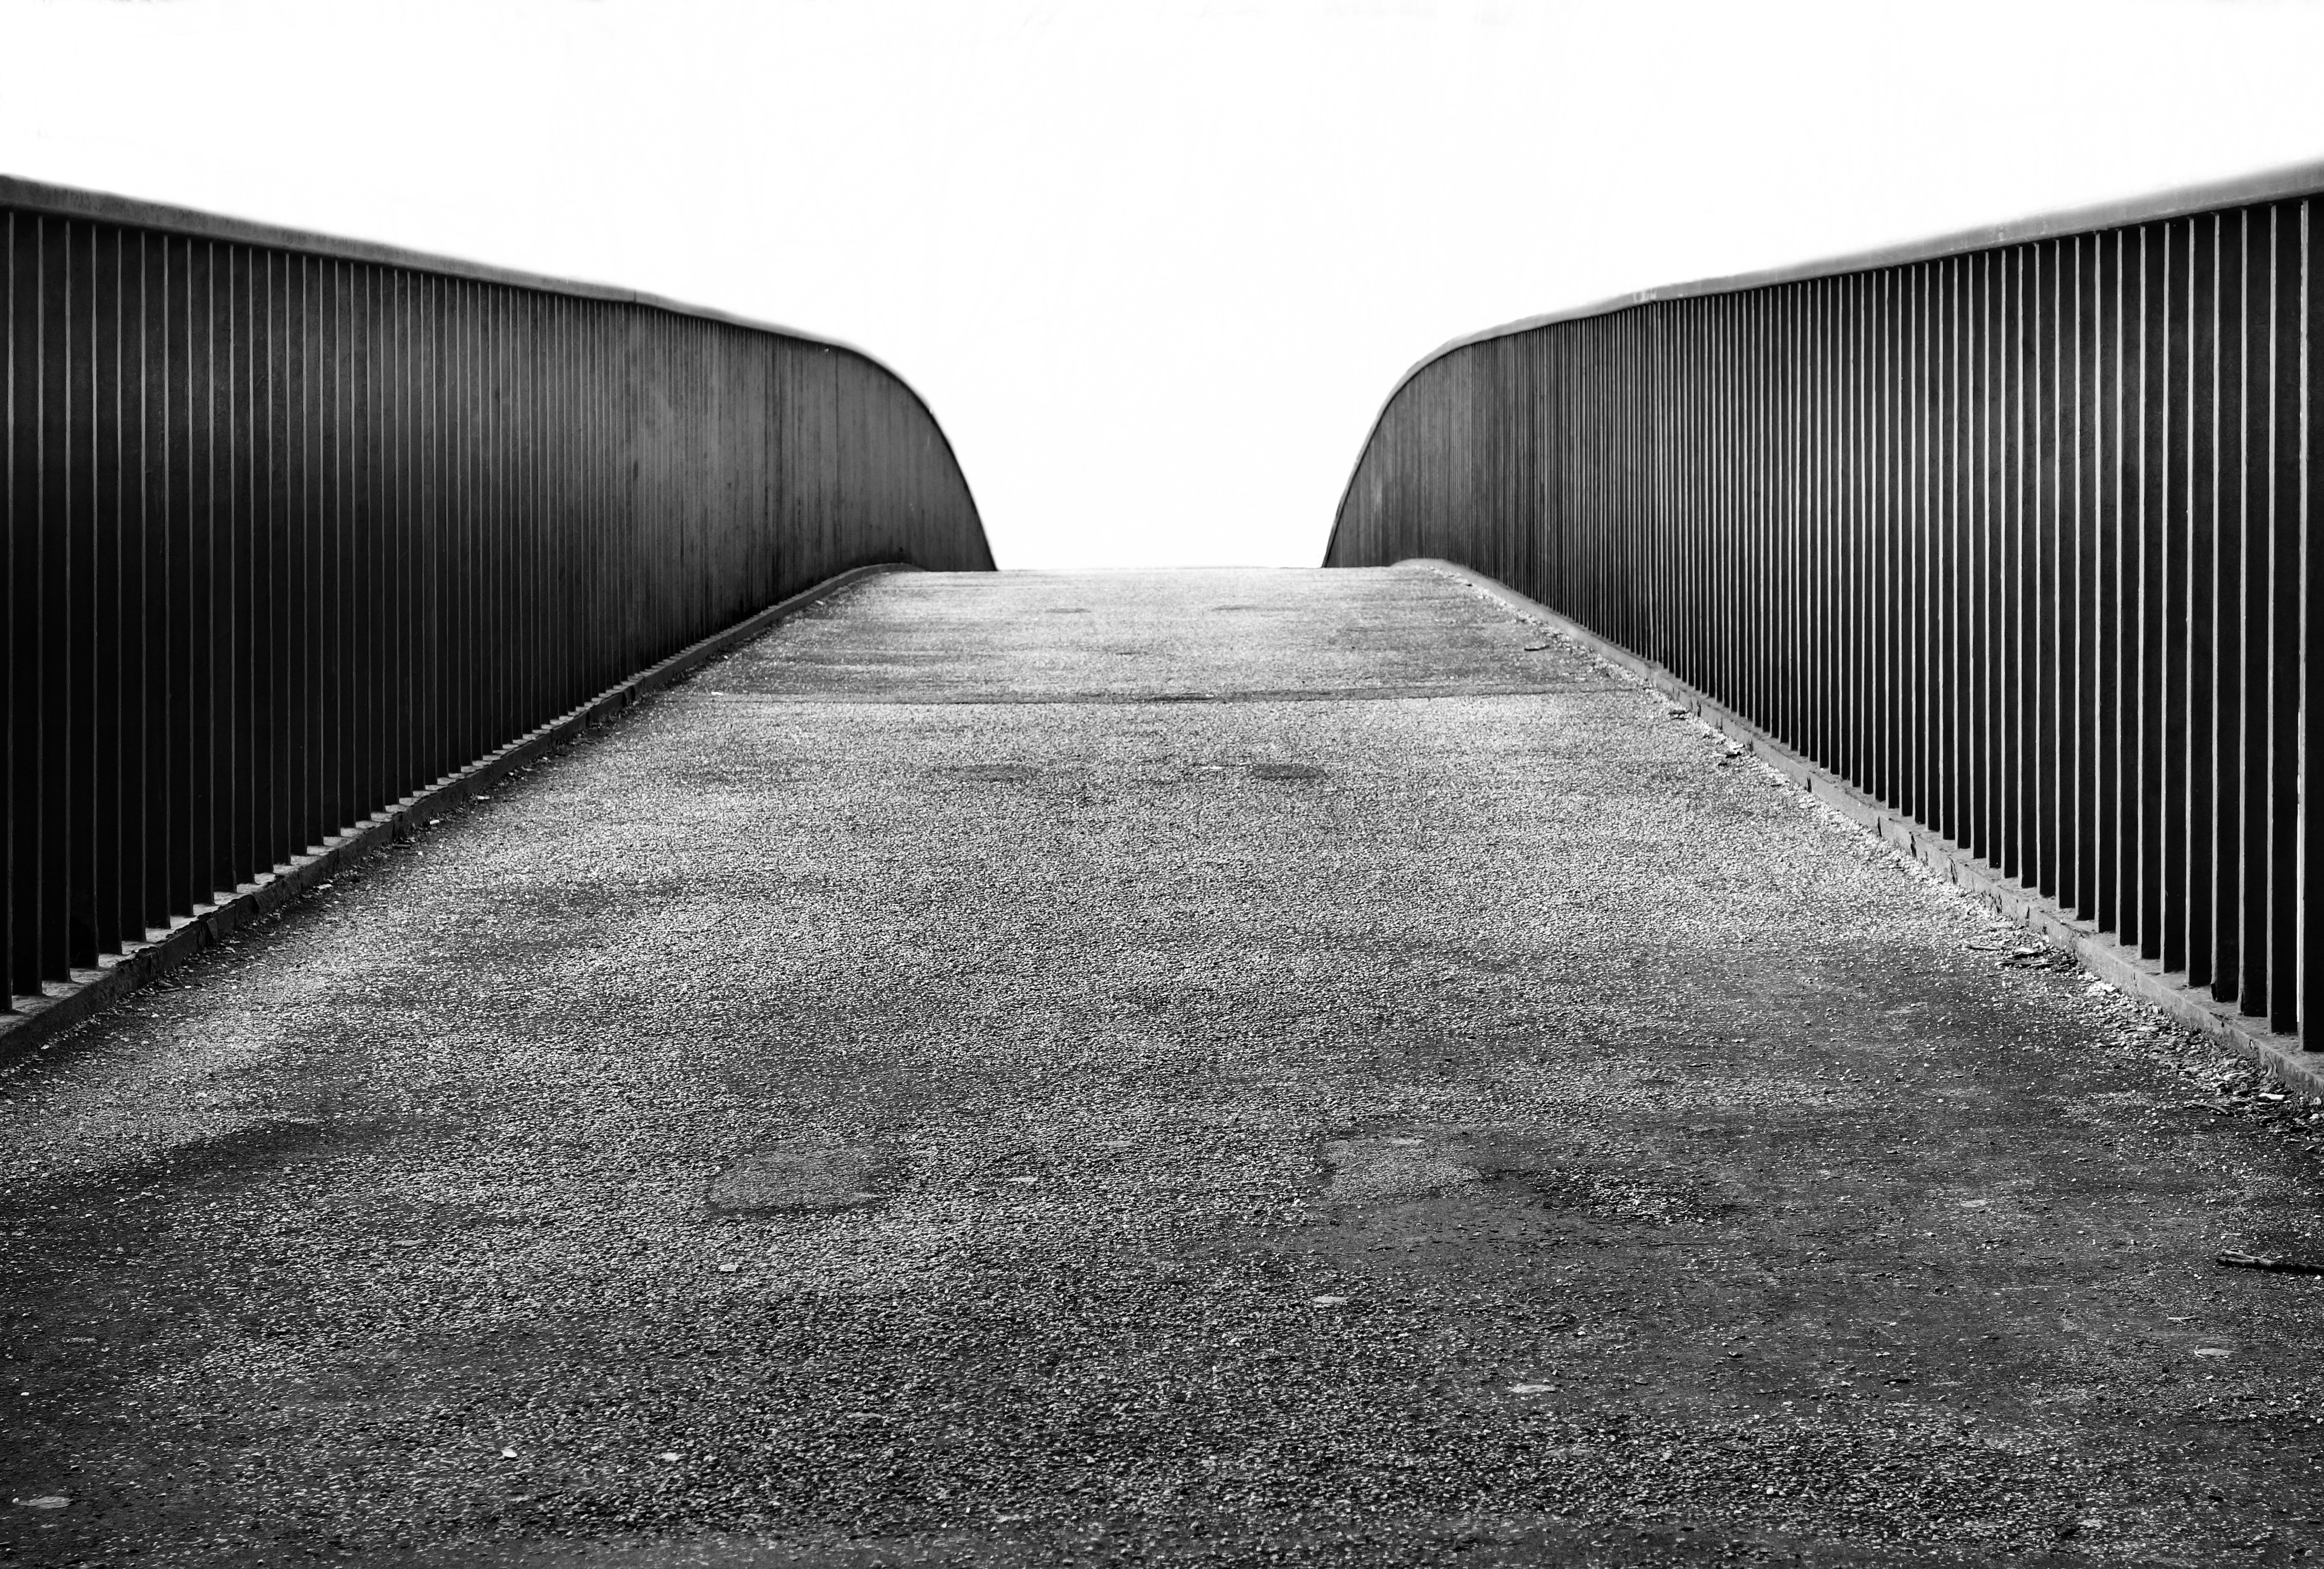
black and white, road, white, bridge, asphalt, walk, railing, line, darkness, black, monochrome, lane, black white, transition, infrastructure, symmetry, shape, away, emergence, monochrome photography